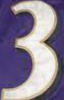
Number: 3